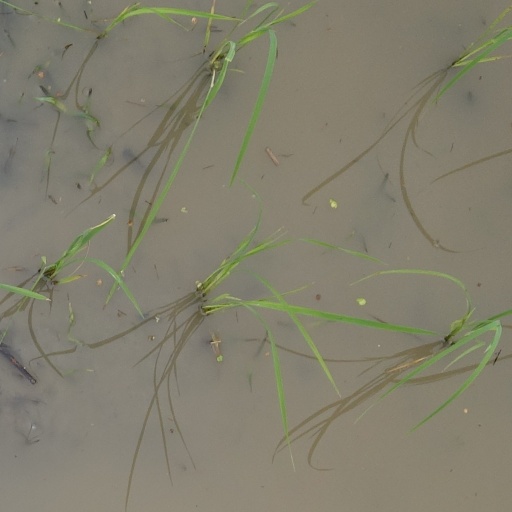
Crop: rice